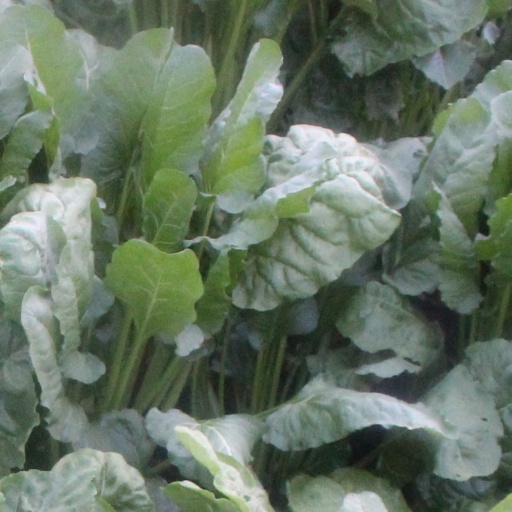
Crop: sugar beet